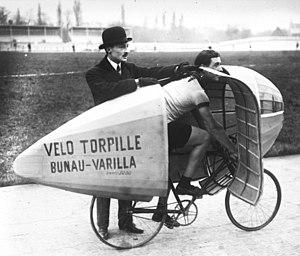
Etienne Bunau-Varilla (1890-1961) installant Marcel Berthet (1887-1953) dans son vélo torpille au Parc des Princes en 1913.
Marcel Berthet est un coureur cycliste français, né le 4 mars 1888 à Neuilly-sur-Seine et mort le 7 avril 1953 à Rouen. Il fut un grand spécialiste de la piste avant la Première Guerre mondiale.
Étienne Bunau-Varilla, né le 10 mai 1890 à Paris et mort le 12 décembre 1961, est un militaire français et un pionnier de l'aviation.
En mécanique des fluides, un corps de moindre traînée est un corps qui, lors de son déplacement dans un fluide, génère la traînée la plus faible.
Un ou une vélomobile est un cycle protégé par une carrosserie aérodynamique.